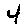
Label: 4